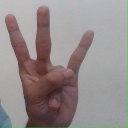
अक्षर: क्ष